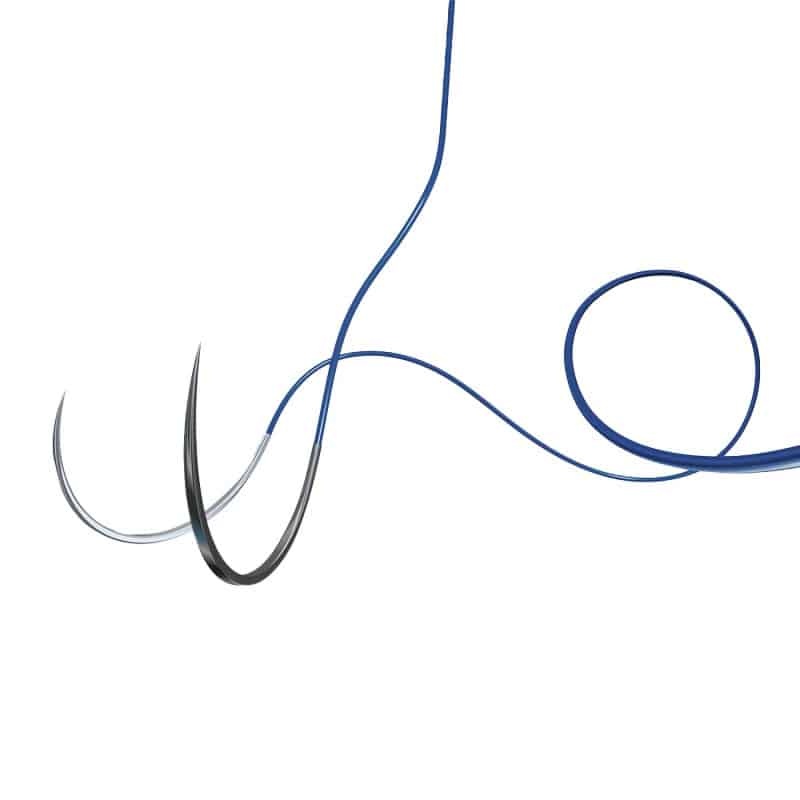
B. Braun Optilene® USP2-0 EP3 45cm DS24
Brand: Orange Medical
Product overview Non-absorbable suture material Material: polypropylene and polyethylene Color: blue Individually sterile packed 36 pieces B. Braun Optilene® The non-absorbable B. Braun Optilene® suture material is monofilament, individually sterile packaged , and made from polypropylene and polyethylene threads . The needle-thread combination offers high flexibility and break resistance, along with a soft and smooth surface. Additionally, it features excellent penetration behaviour , superior knot strength and minimal curling. Thanks to its intense blue colour , which ensures continuous visibility on the treated skin surface, the thread can be easily identified and subsequently removed. Product Details B. Braun Optilene® Uncoated suture material Material: Polypropylene & Polyethylene High tensile strength Non-absorbable For single use only Needle curvature and tip: 3/8 circle with cutting tip Needles: Easyslide quality, as well as Dermaslide Soft, smooth surface Especially elastic, minimal ladder effects during wound swelling Outstanding bending stiffness & break resistance Very good handling Excellent penetration behaviour even after repeated puncturing Outstanding comfort due to low curling Exceptional stretch and elasticity properties Available in various thread sizes Particularly good knot characteristics Individually sterile packaged in RacePack® Thread length: 45 cm or 75 cm Thread construction: Monofilament Intense blue colour for better visibility 36 pieces Indication Skin closure Cardiac surgery Microsurgery Neurosurgery Ophthalmology Benefits of RacePack® Fewer defects in the suture material Easier retrieval of suture material and opening of packaging Time savings for surgical staff due to better access to needles Ease of grasping the needle Minimisation of memory effect
Category: Business & Industrial > Medical > Medical Instruments > Surgical Needles & Sutures > Surgical Sutures > Non-Absorbable Surgical Sutures